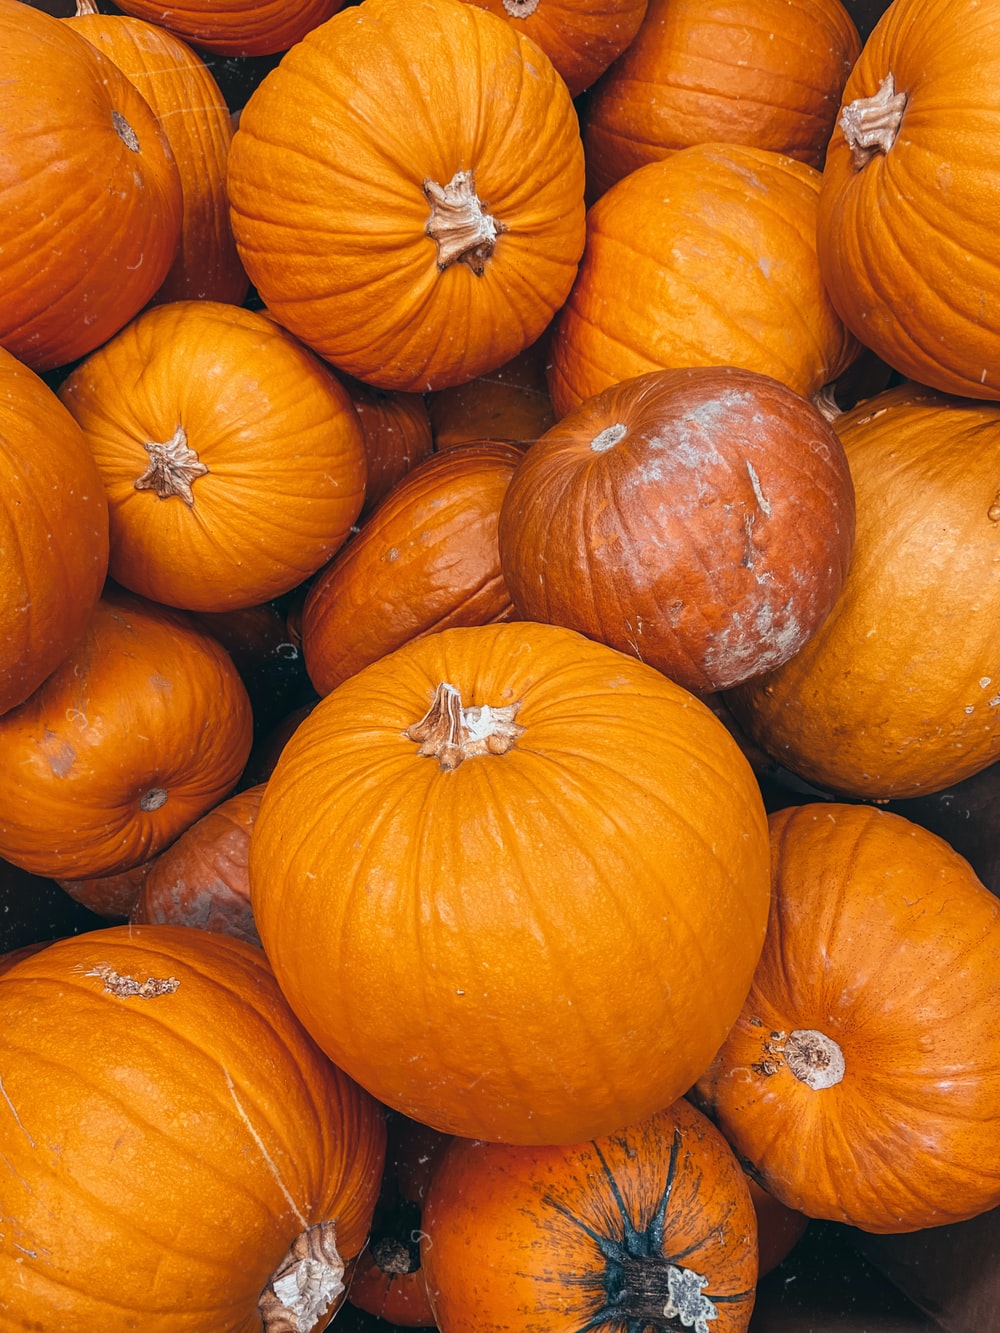
Label: pumpkin